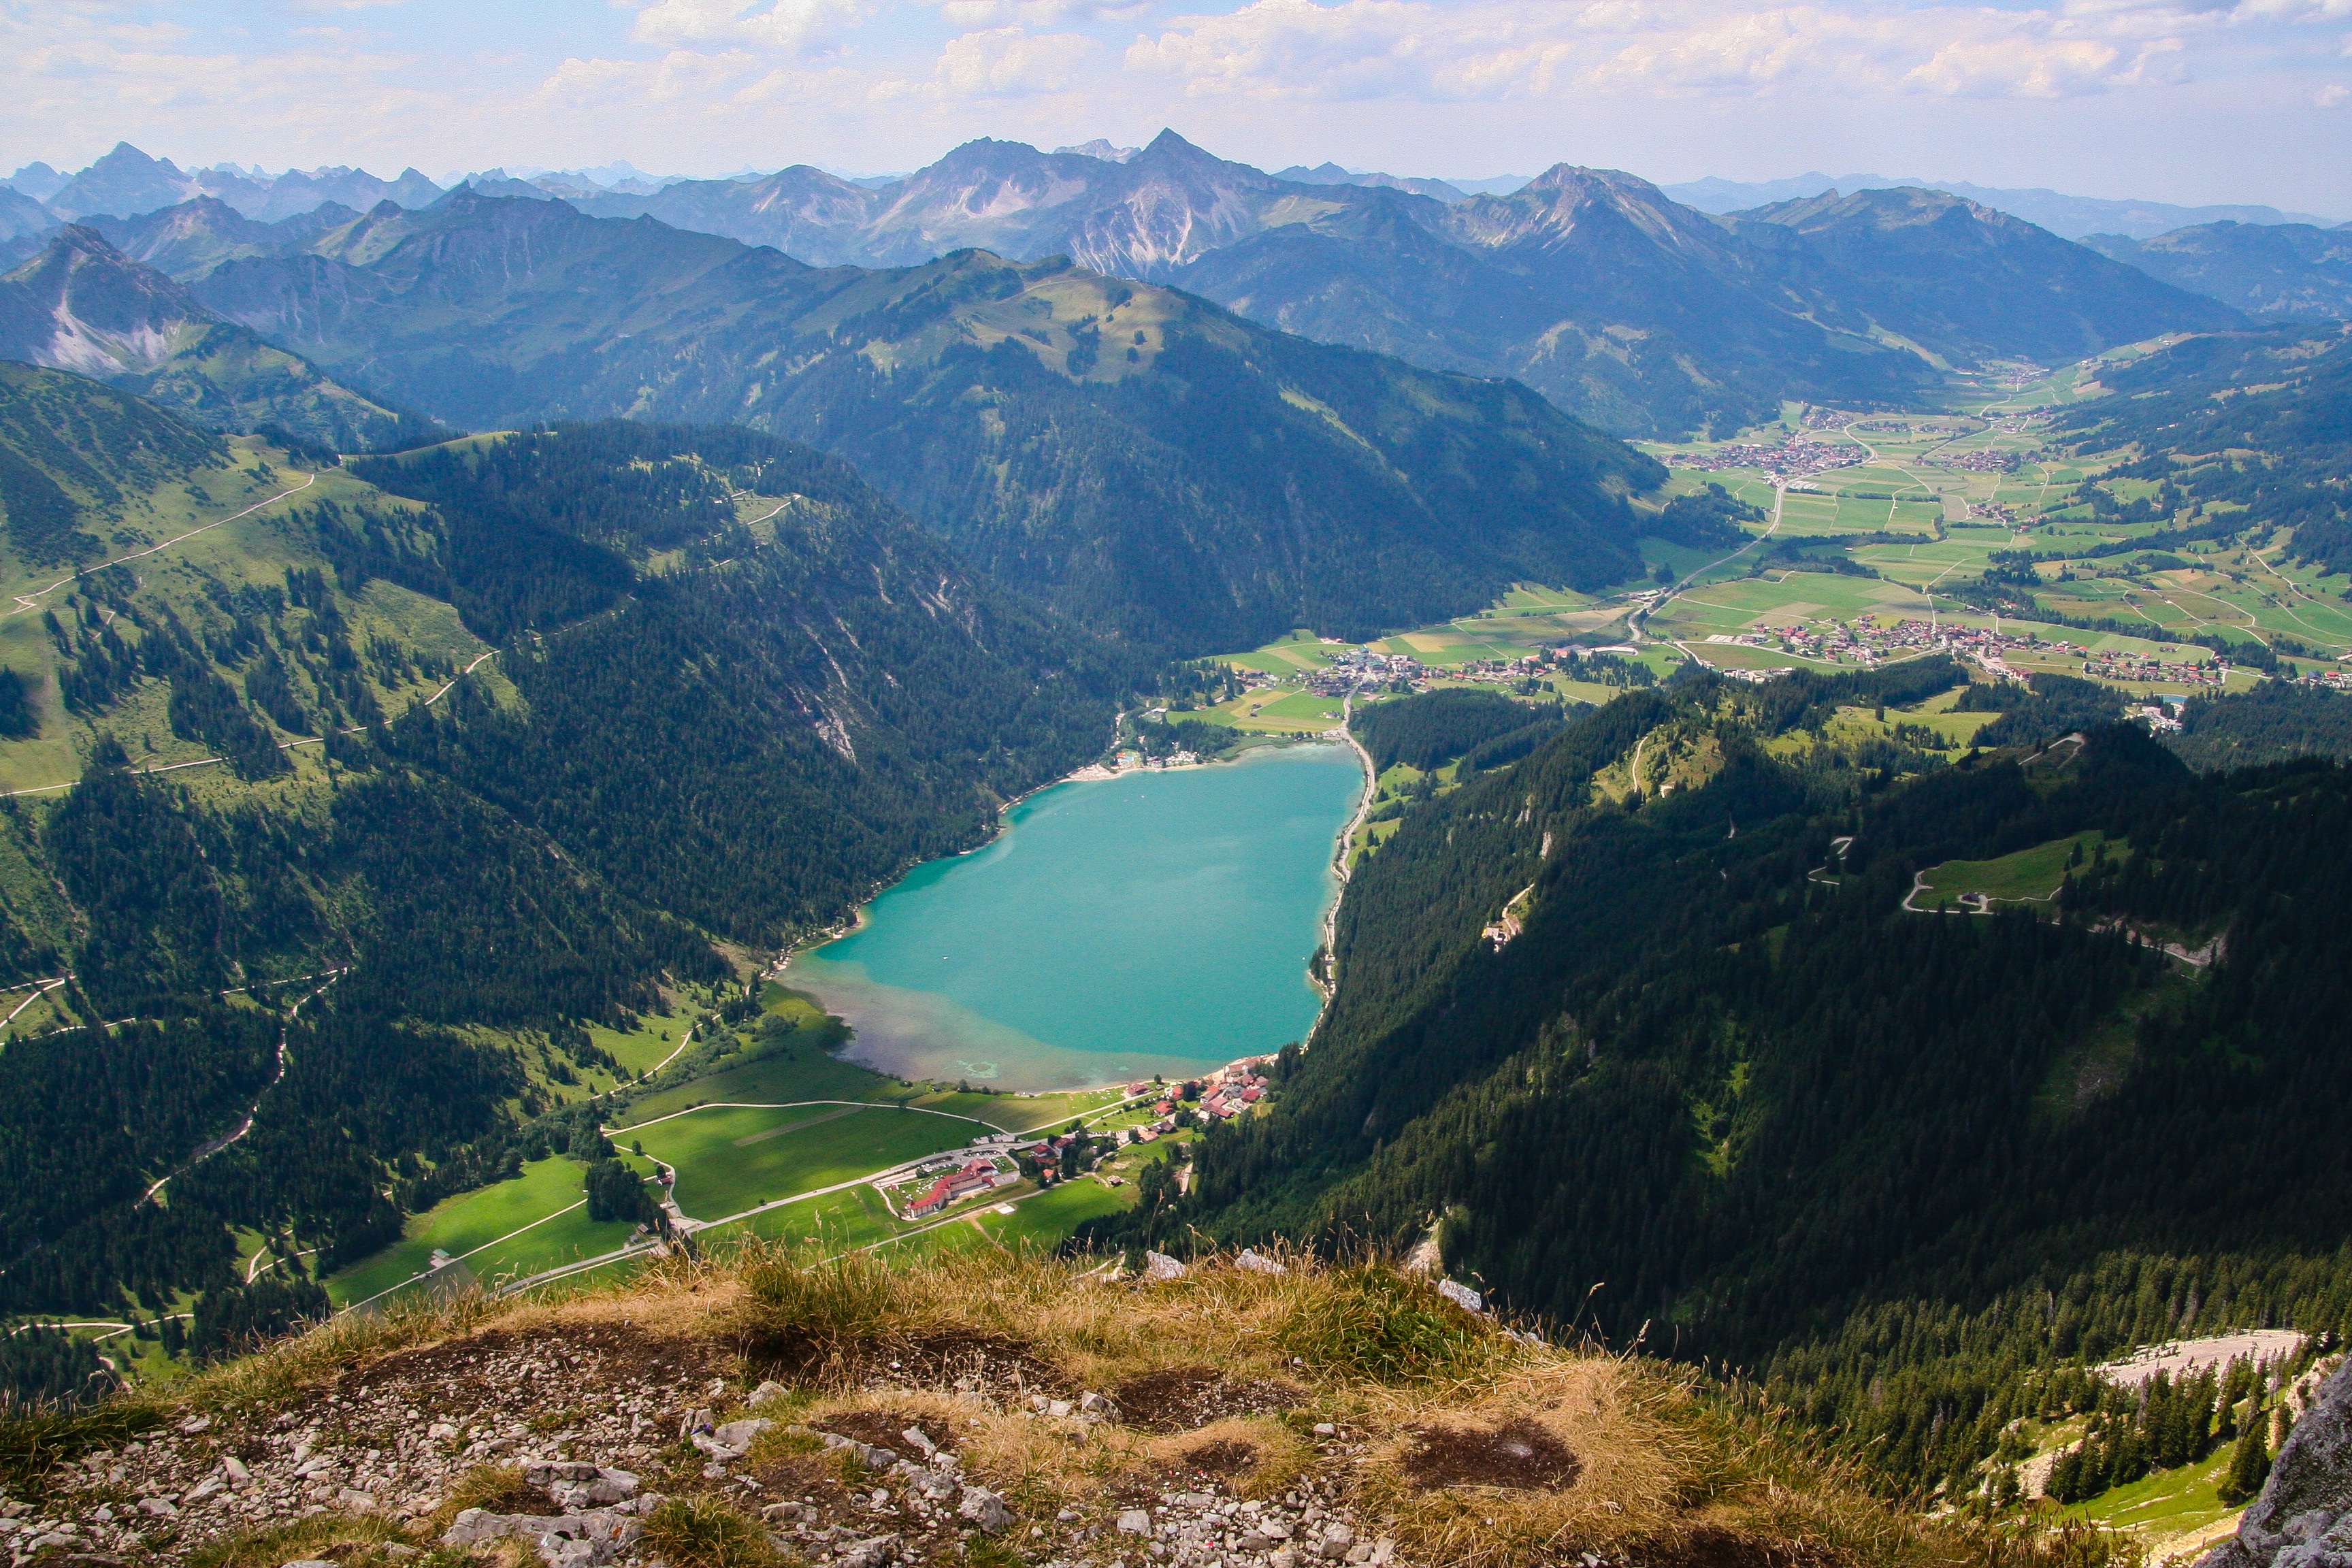
landscape, walking, mountain, hiking, meadow, hill, lake, adventure, valley, mountain range, alpine, fjord, reservoir, highland, ridge, mountains, alps, plateau, fell, loch, landform, tarn, aerial photography, mountain pass, haldensee, tannheim, geographical feature, mountainous landforms